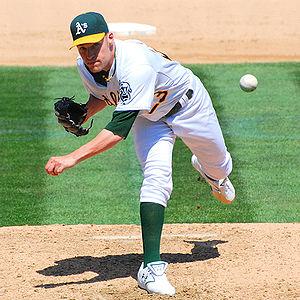
La saison 2008 des Athletics d'Oakland est la 108ᵉ saison en Ligue majeure pour cette franchise et la 41ᵉ depuis son arrivée en Californie en 1968.